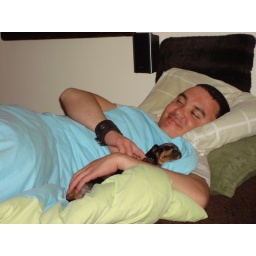
Stone's was welcomed into the house by the boys